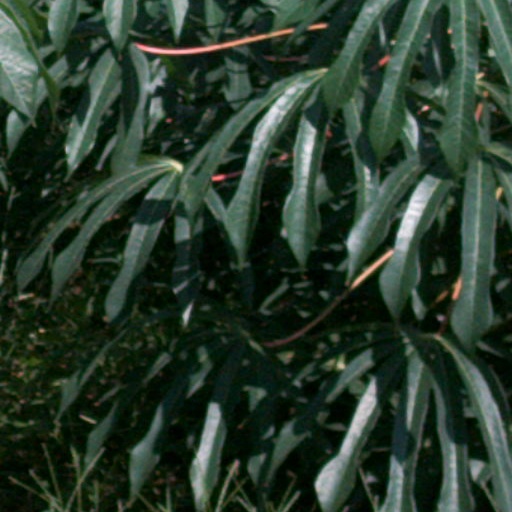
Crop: cassava